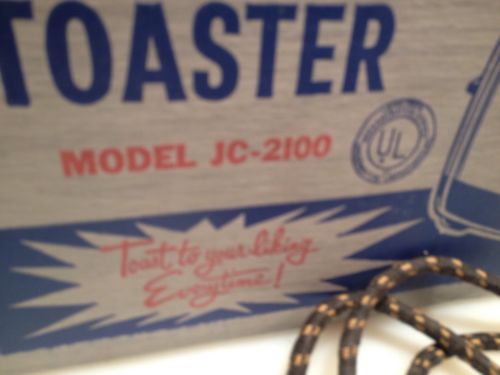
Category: toaster